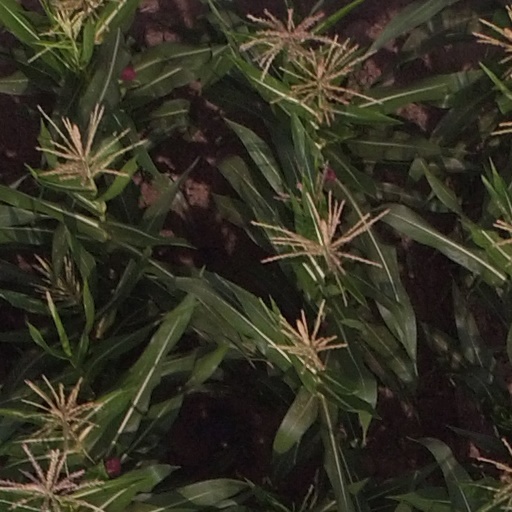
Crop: maize; corn